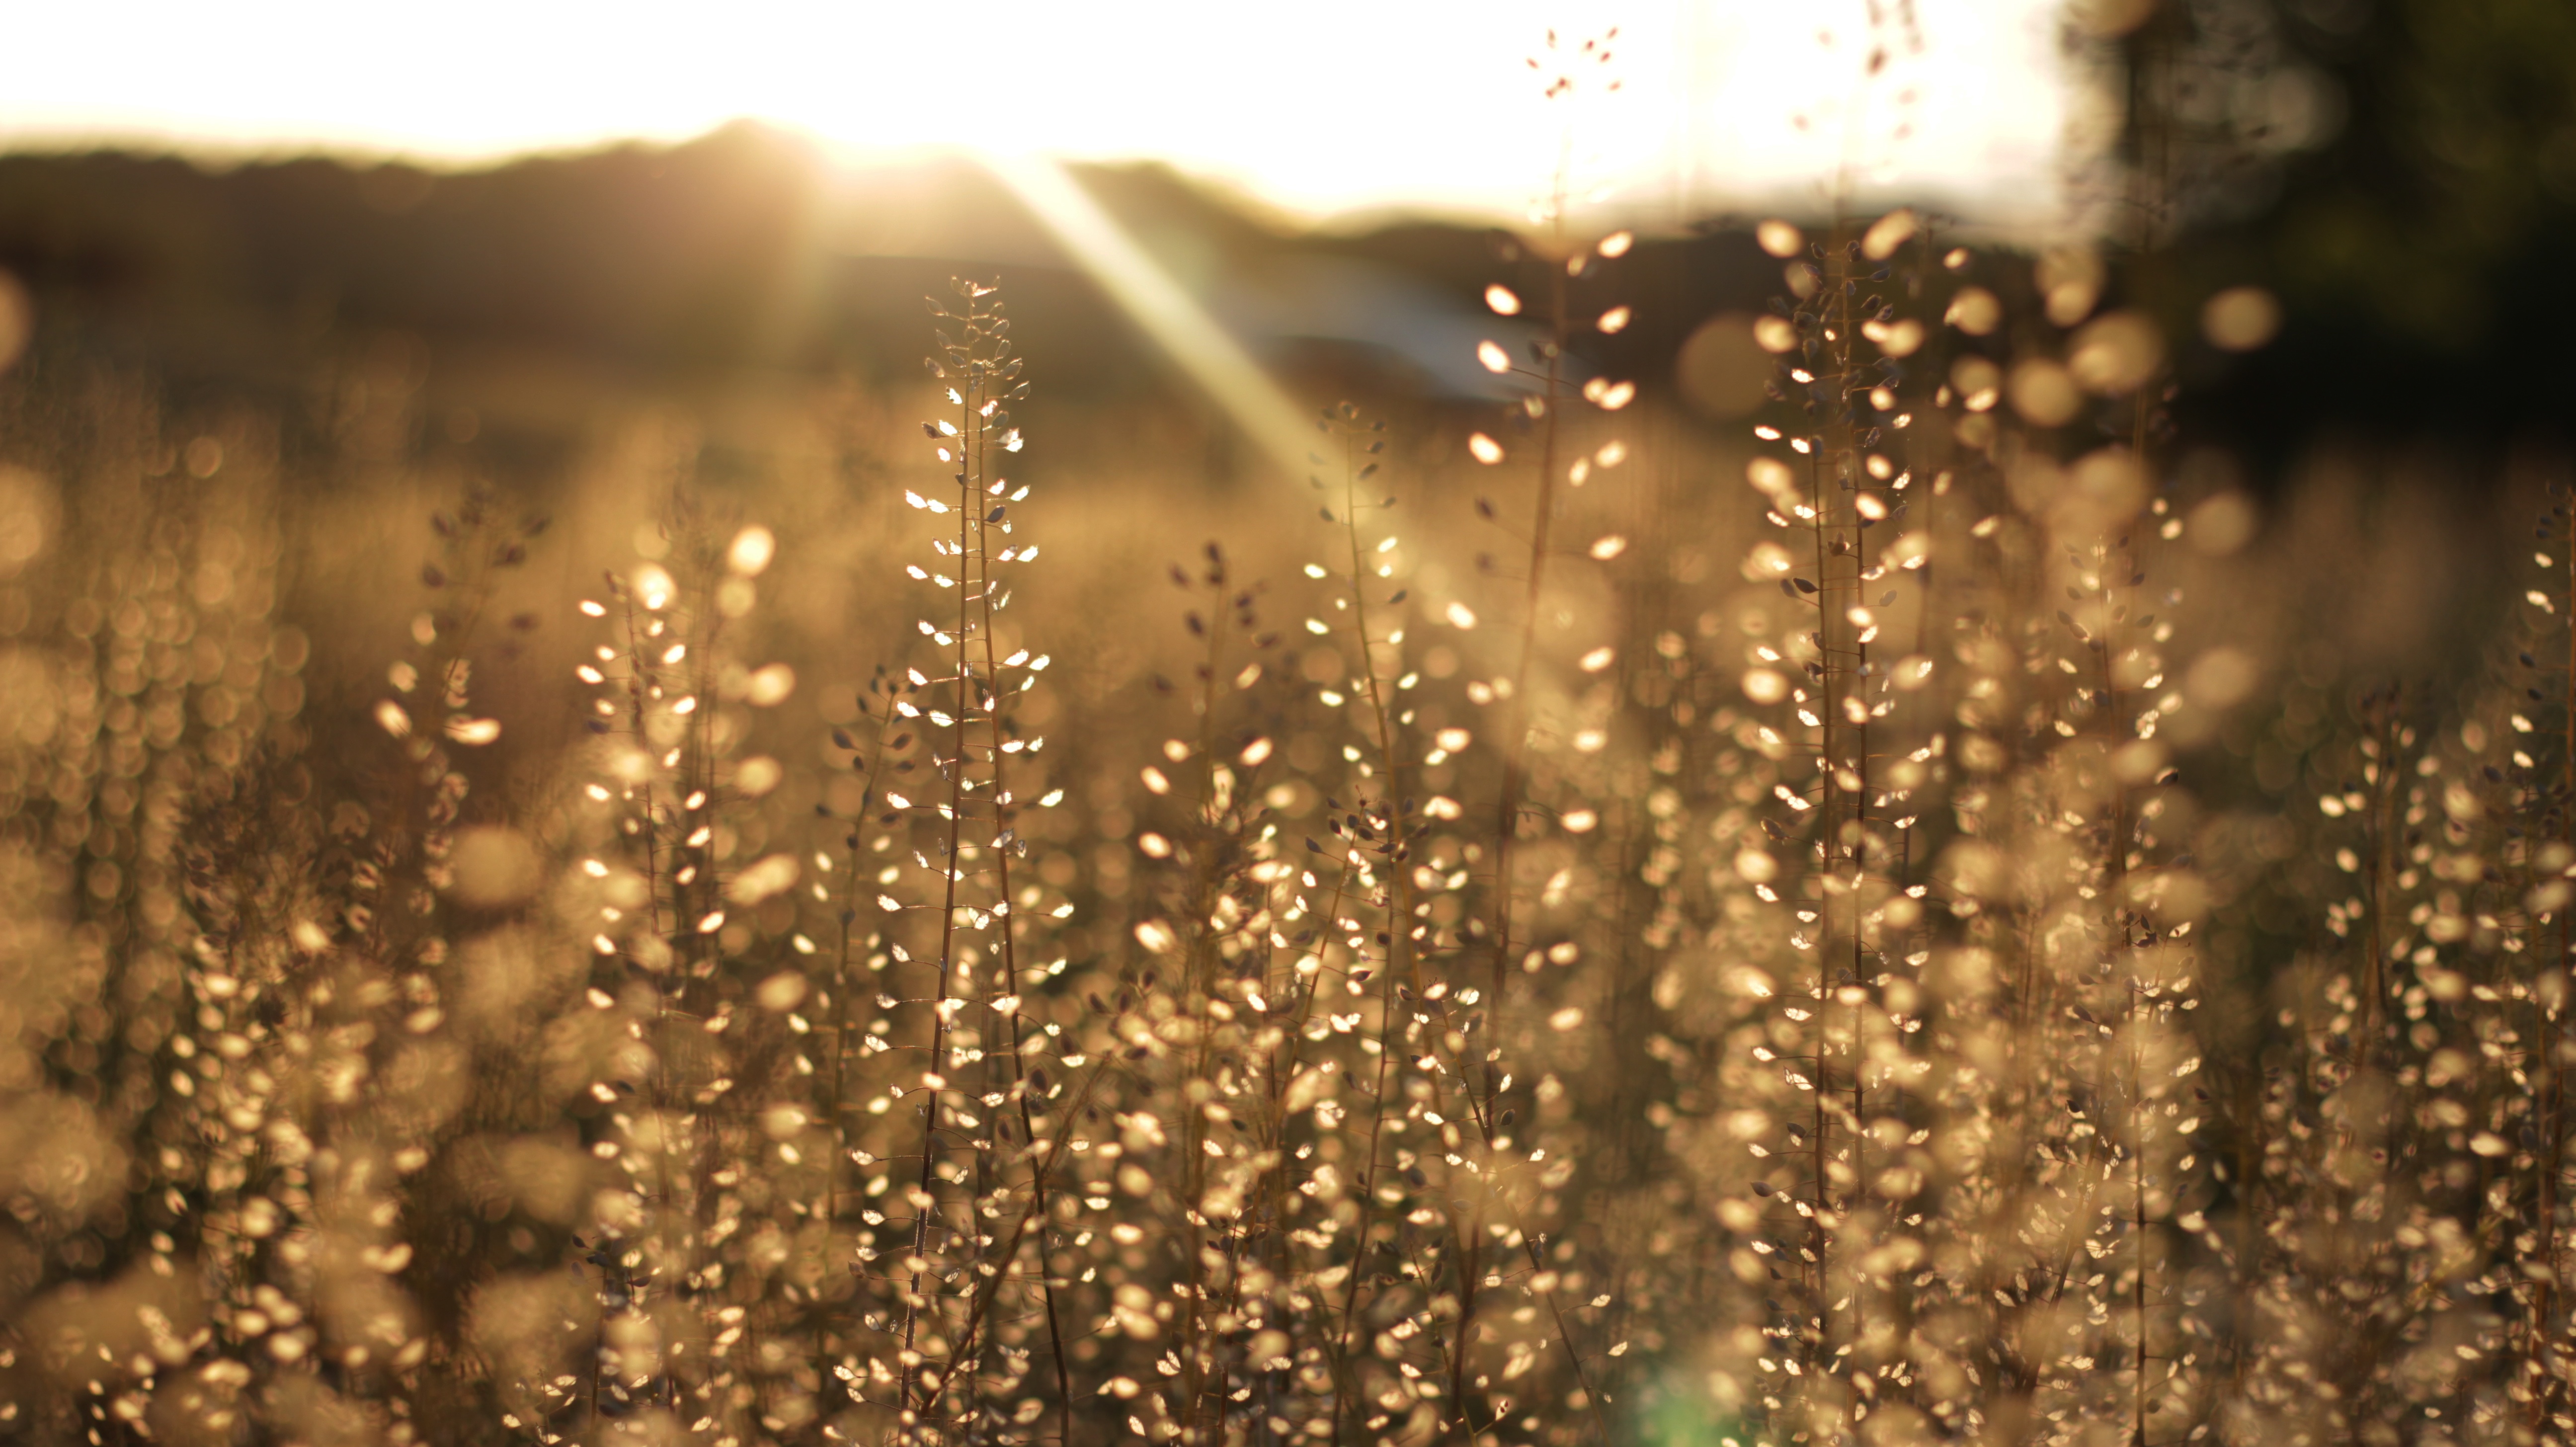
branch, light, sunlight, flower, macro photography, grass family